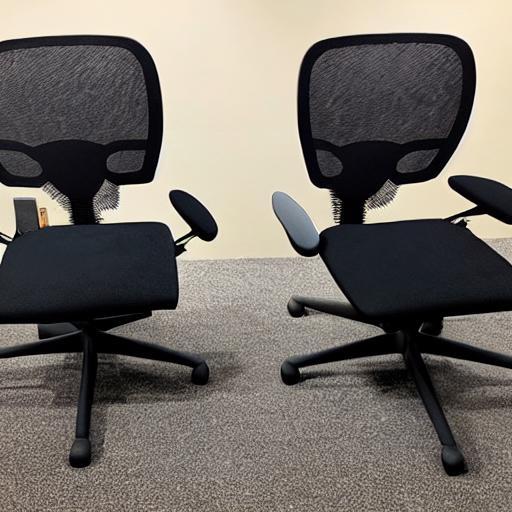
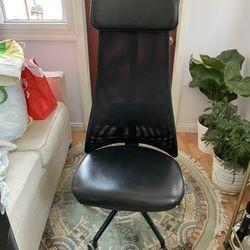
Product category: items_chair
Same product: no